John Brown's raiders

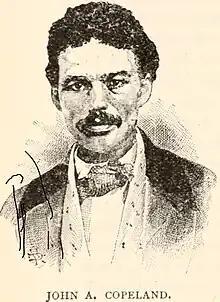
John Anthony Copeland

¶ John Anthony Copeland Jr. was a free black man who joined John Brown's raid on Harpers Ferry. He was captured during the raid and was executed16 December 1859. The book, "The "Colored Hero" of Harpers Ferry: John Anthony Copeland and the War against Slavery", was published in 2015. There is a cenotaph memorial in Oberlin, Ohio.